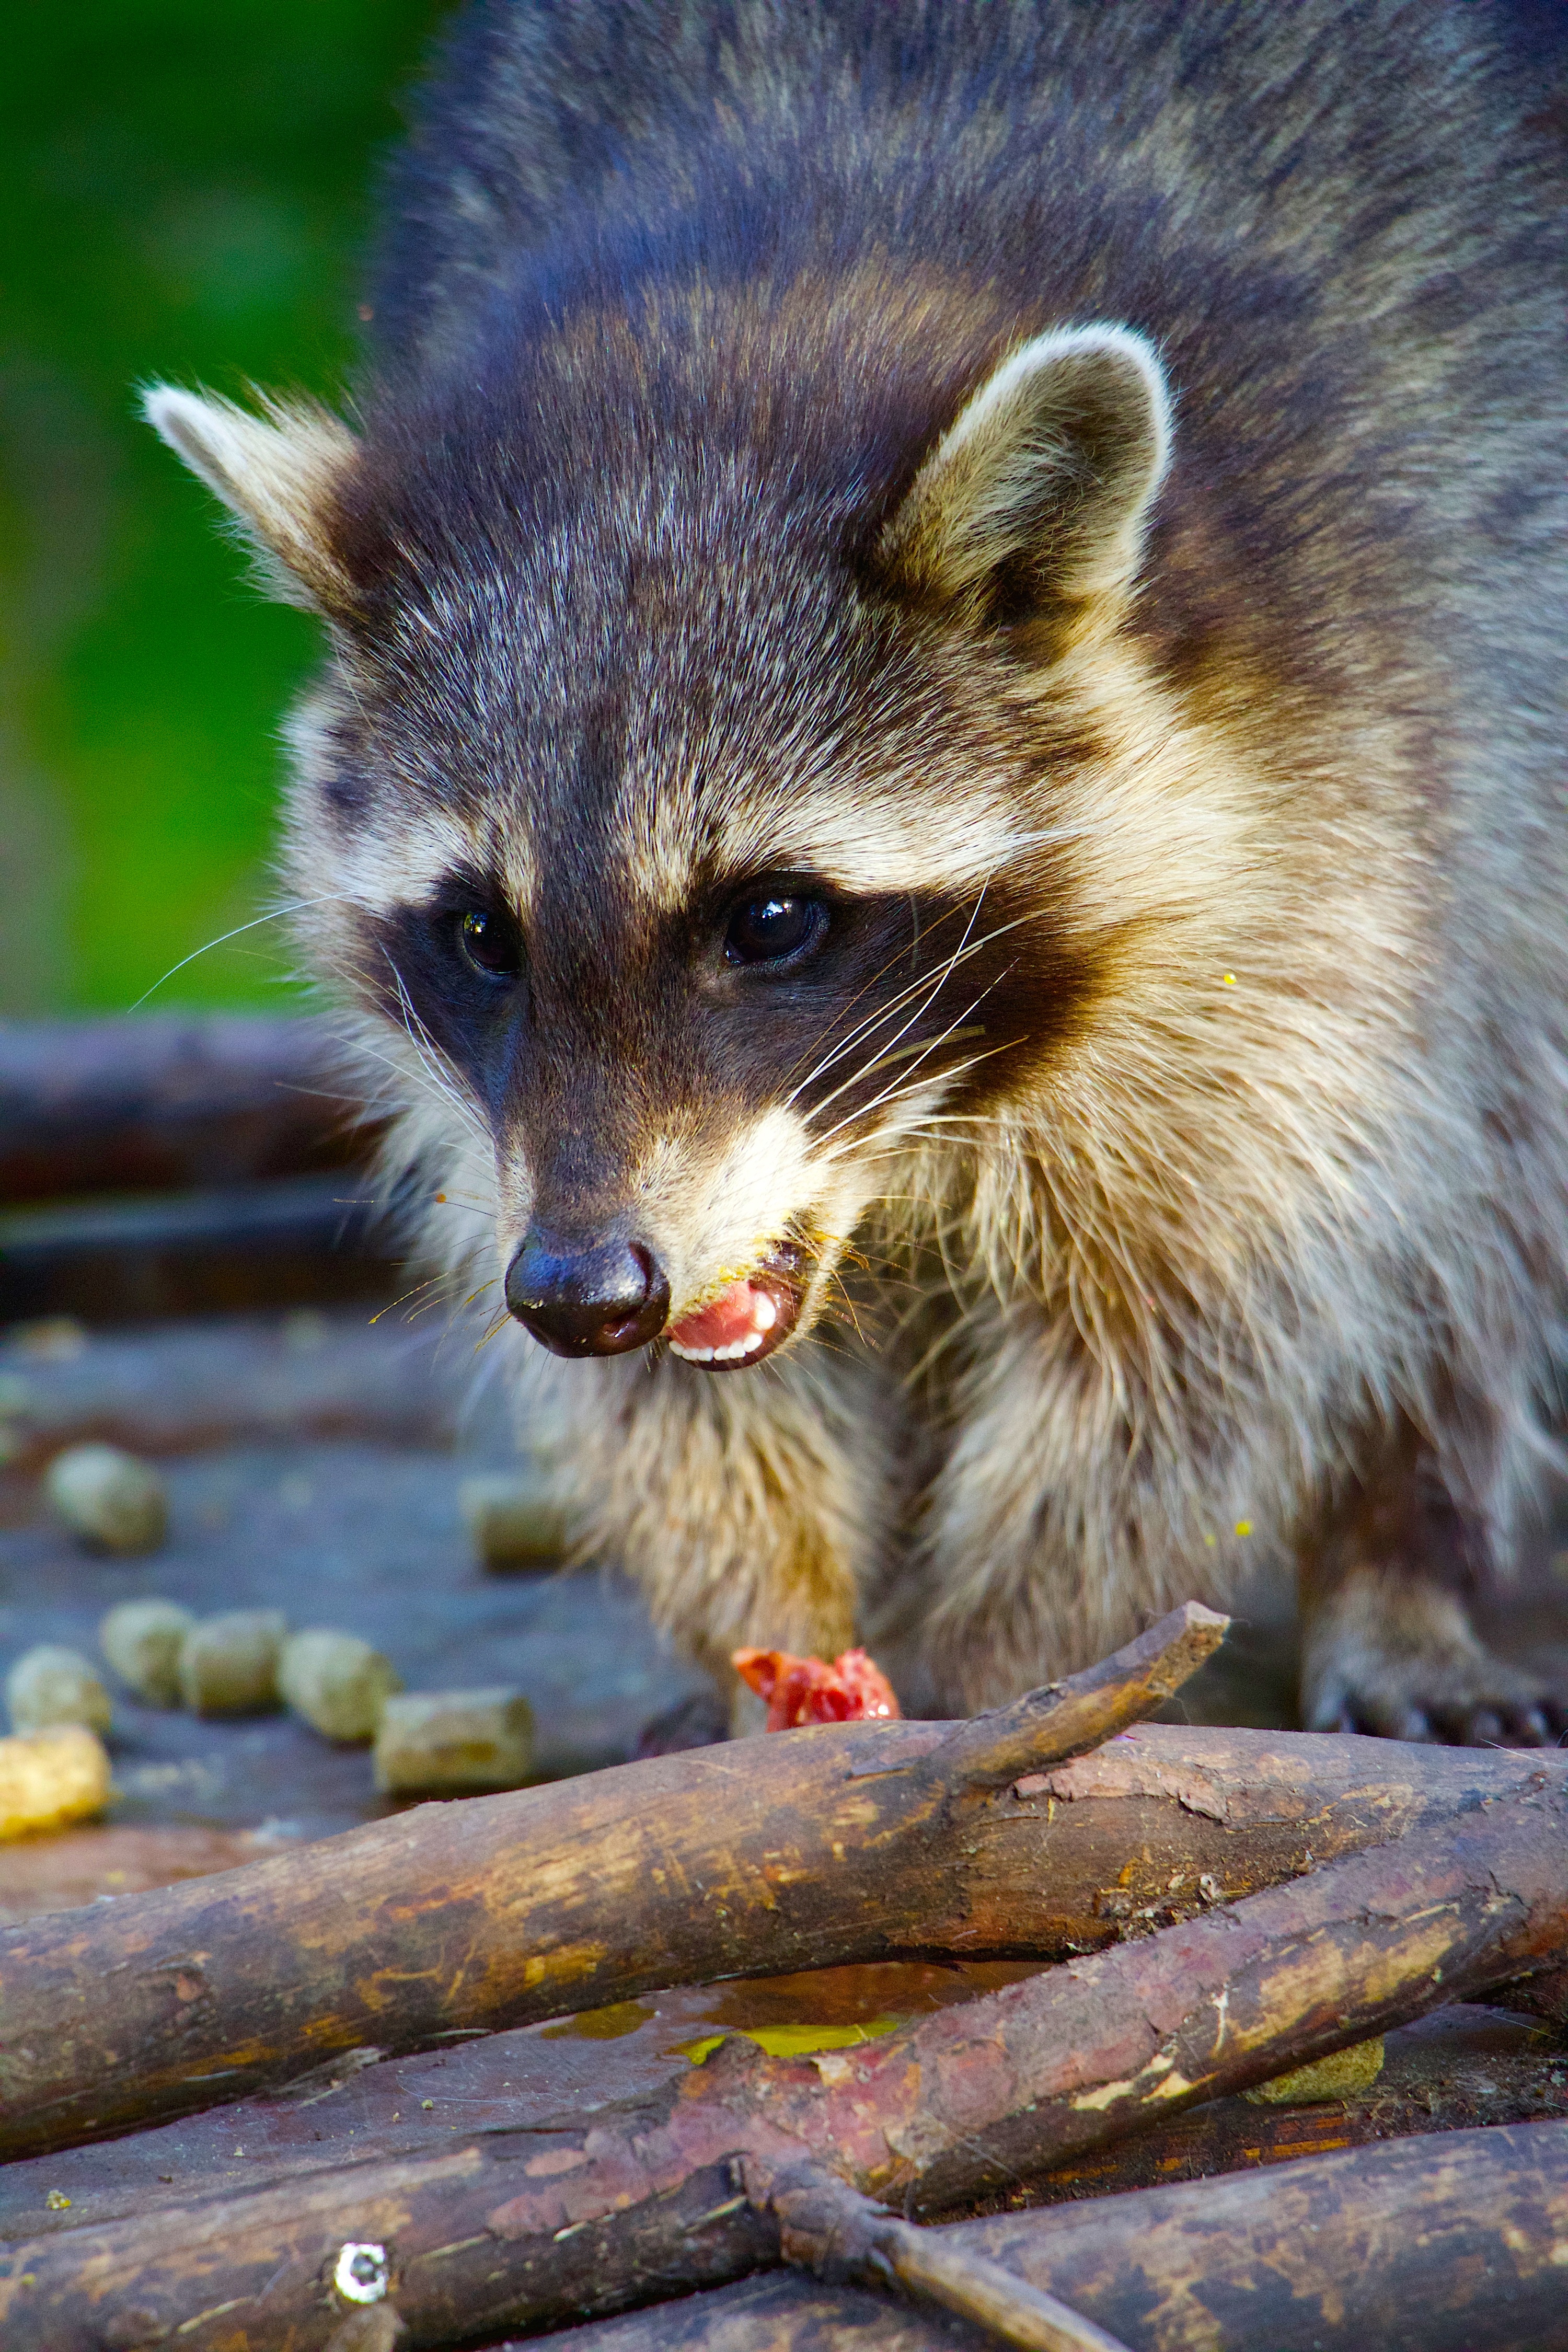
nature, bear, wildlife, meal, mammal, fox, eat, fauna, red fox, raccoon, animals, vertebrate, procyon, dog like mammal, kit fox, grey fox, procyonidae